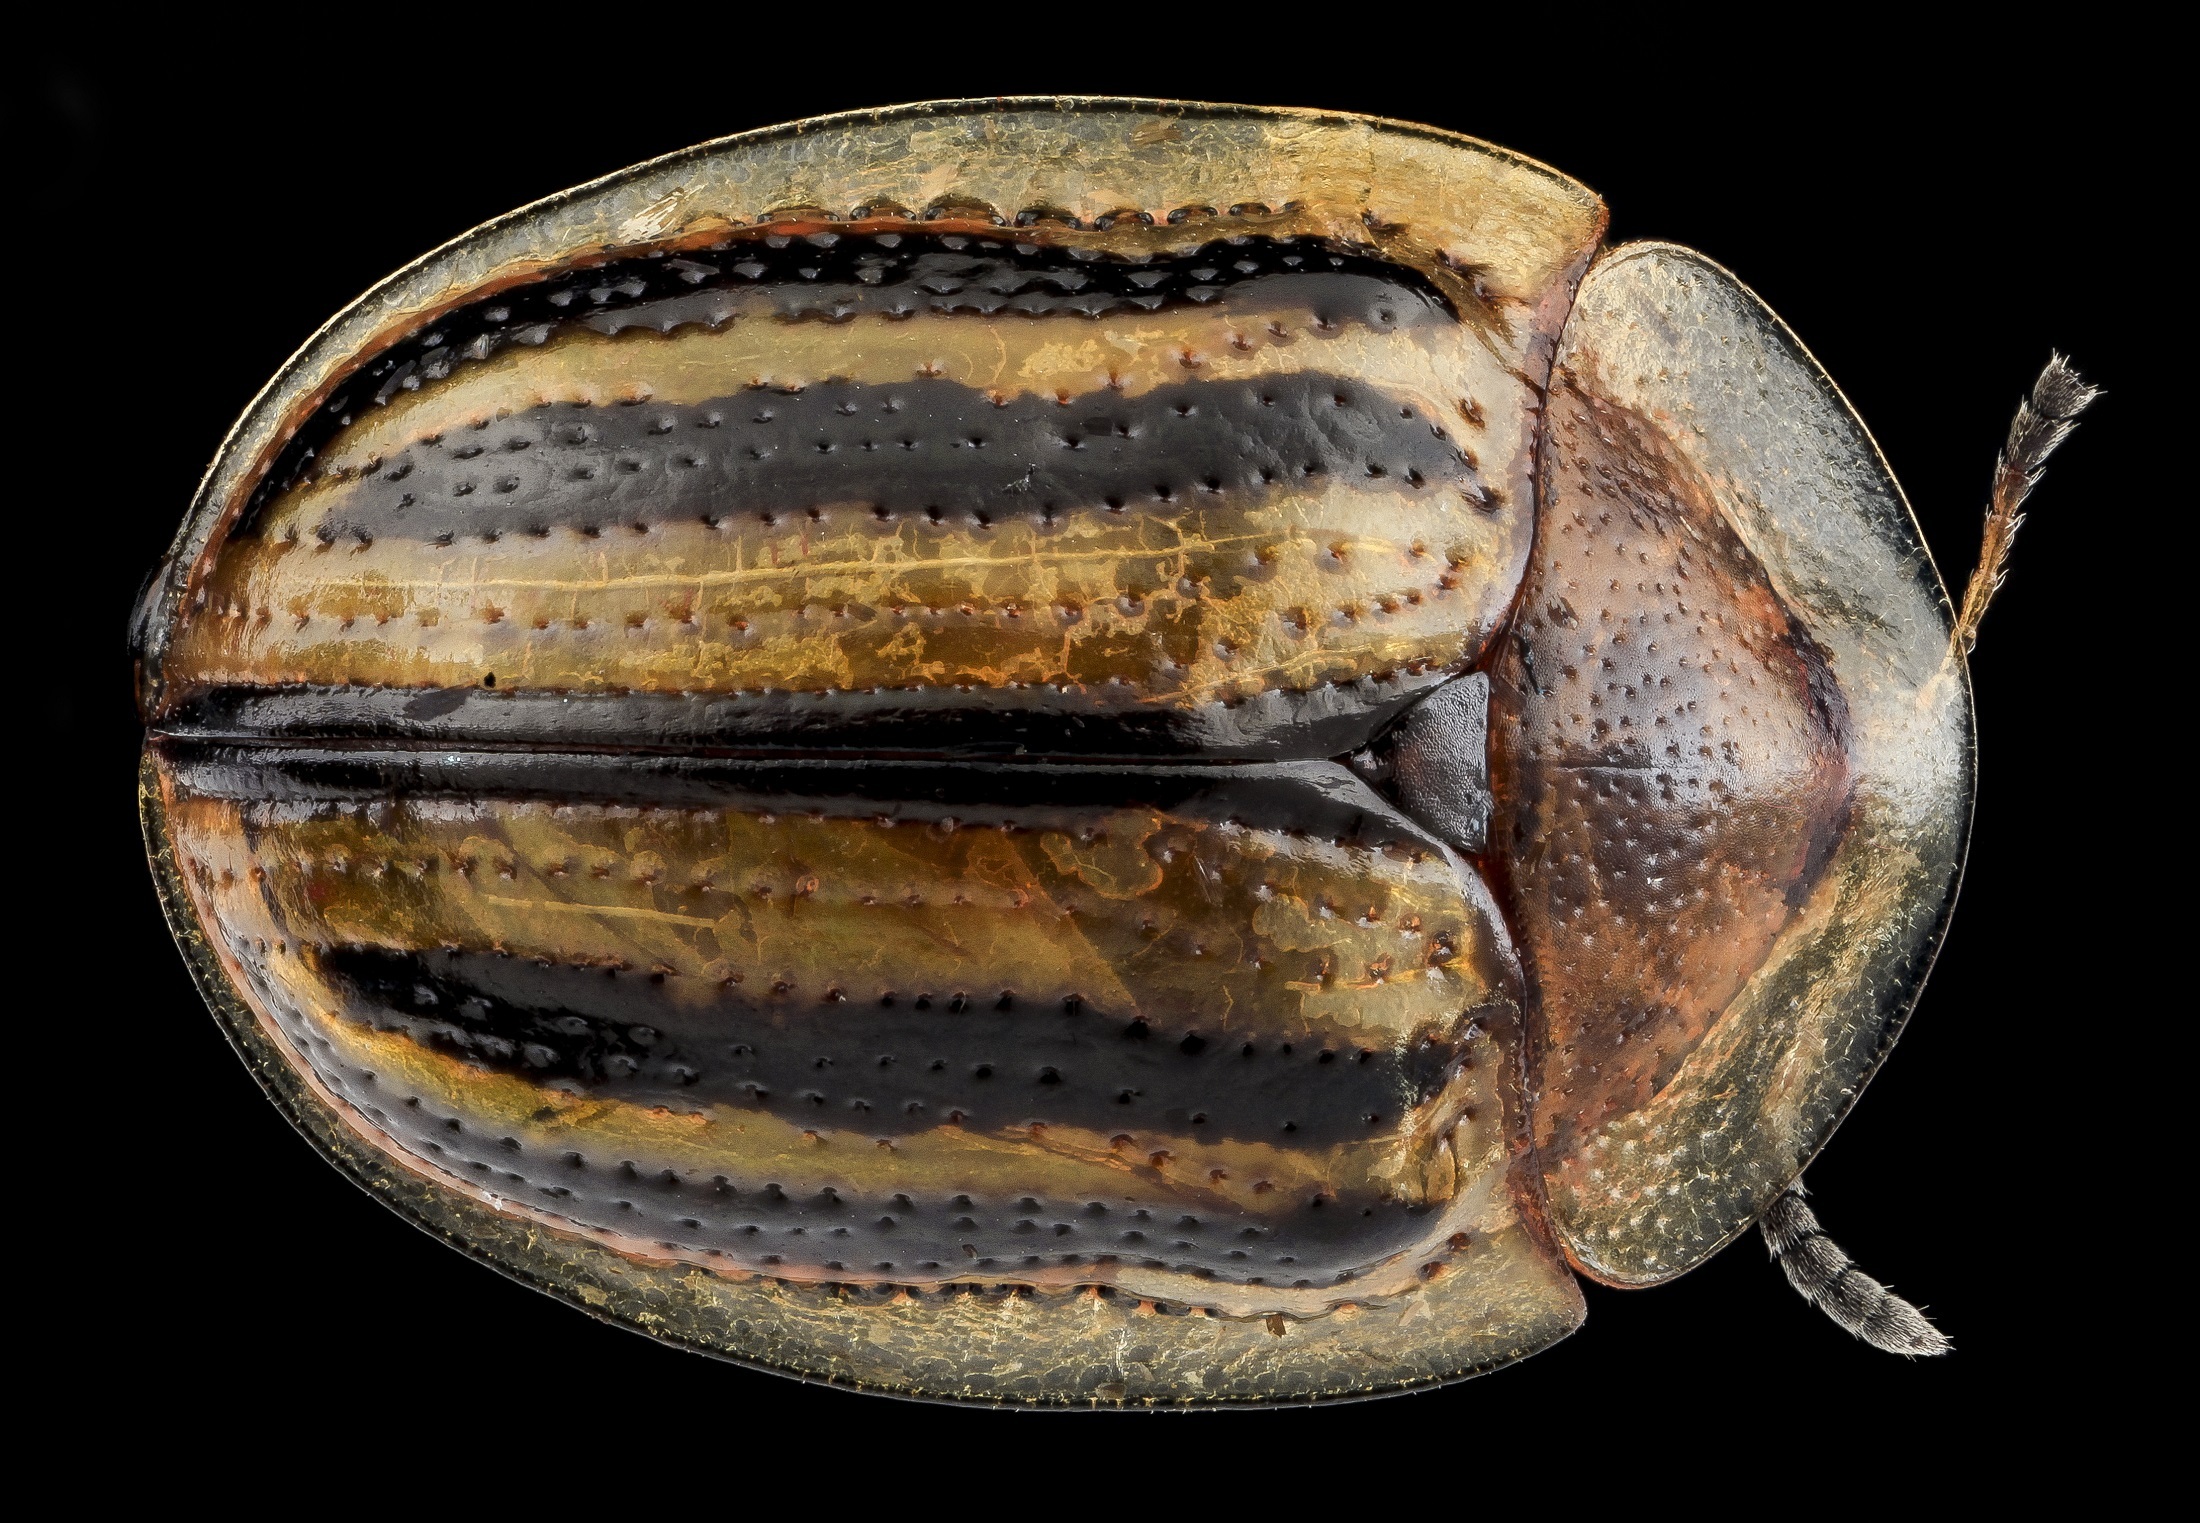
nature, wildlife, portrait, insect, macro, bug, reptile, fauna, invertebrate, close up, stripes, vertebrate, cassidinae, tortoise beetle, mounted, u's geological survey, antennae, macro photography, emydidae, boa constrictor, boas